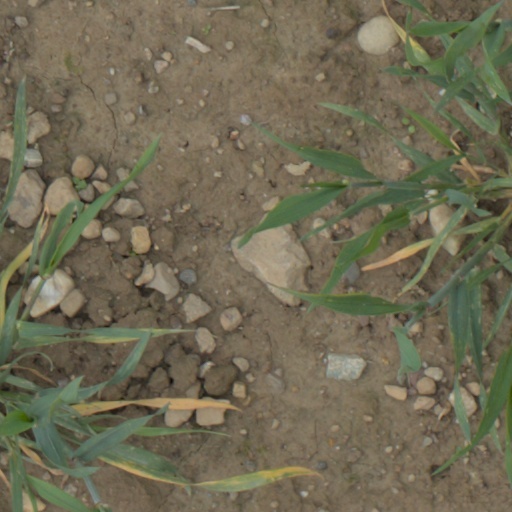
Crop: wheat